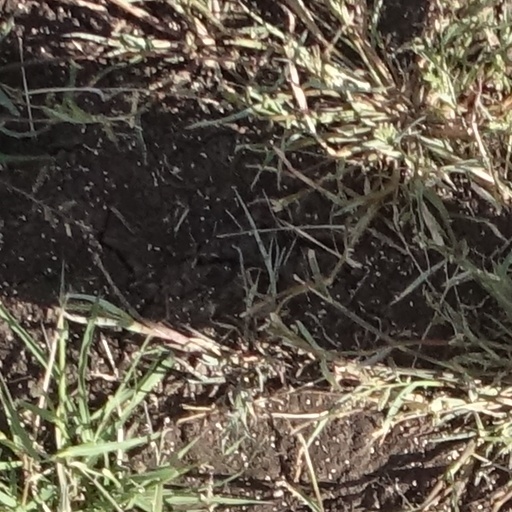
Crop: sorghum